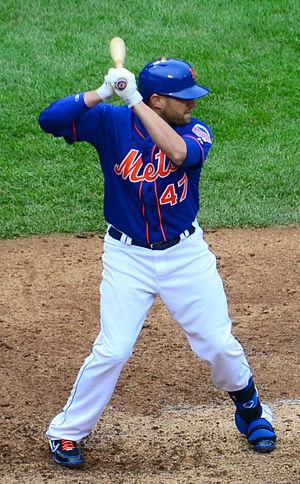
Andrew Marshall Brown est un voltigeur de baseball. Il évolue dans la Ligue majeure de baseball de 2011 à 2014.